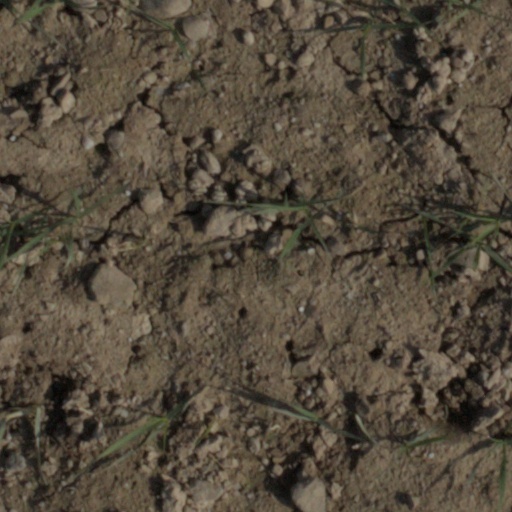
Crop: wheat